Ruby Ginner

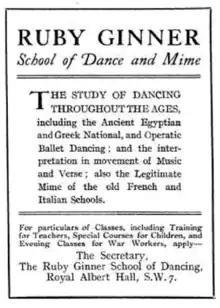
Advertisement transcribed: "Ruby Ginner School of Dance and Mime; The study of Dancing Throughout the Ages, including the Ancient Egyptian and Greek National, and Operatic Ballet Dancing; and the interpretation in movement of Music and Verse; also the Legitimate Mime of the old French and Italian Schools." Contact information at bottom. From a 1918 publication.

Ginner was principal dancer with the Beecham Opera Company from 1910 to 1912, then led a group of dancers performing her interpretation of Greek dance from 1913. She and her dance troupe performed at a fund raiser for the British Red Cross Society in 1915. She danced on the London stage, in "An Autumn Idyll" (1912), "Et pois bonsoir" (1920), "The Trojan Women" (1920), "Medea" (1920), and "L'enfant prodigue" (1929).